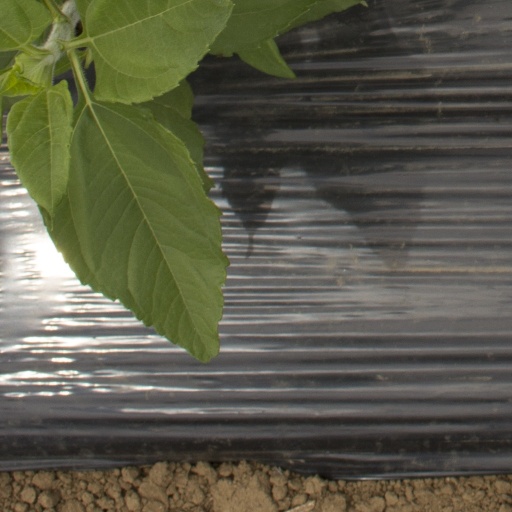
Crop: Jerusalem artichoke